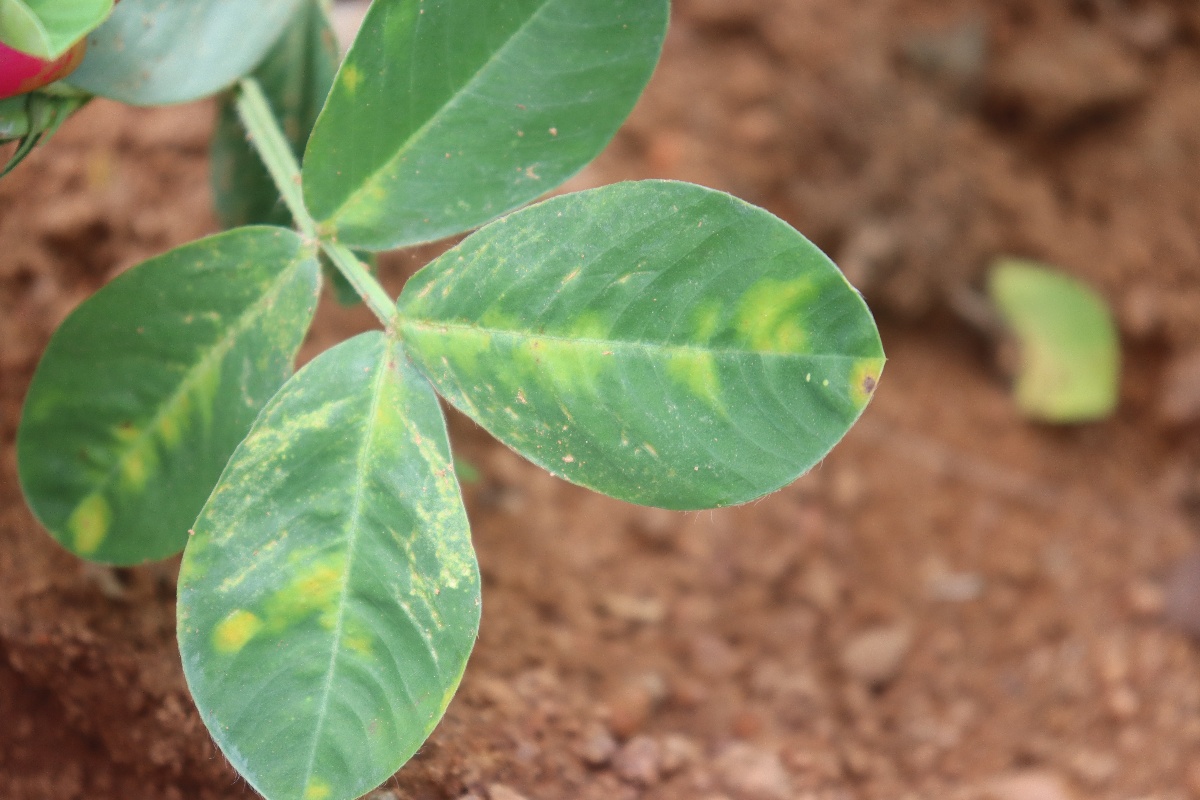
Label: healthy leaf